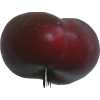
Label: nectarine_flat